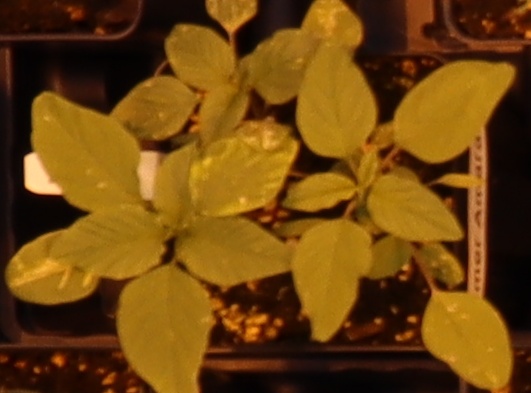
Label: Palmer Amaranth